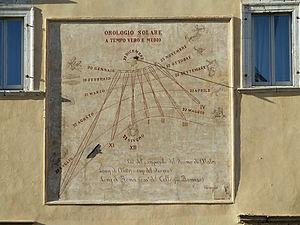
Pietro Angelo Secchi, né le 28 juin 1818 à Reggio Emilia et mort le 26 février 1878 à Rome, est un prêtre jésuite italien. Brillant astronome, il est reconnu comme étant un des pionniers de la spectroscopie.